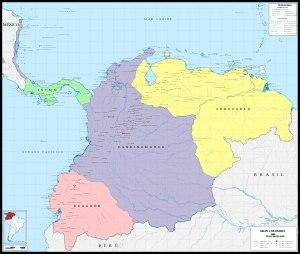
La Ley de División Territorial de la República de Colombia du 25 juin 1824 est une loi adoptée par le Sénat et la chambre des représentants de la Grande Colombie qui redéfinit la structure politico administrative de son territoire.
La Grande Colombie est un pays d’Amérique du Sud du XIXᵉ siècle. « Grande Colombie » est le nom actuellement utilisé pour désigner le pays alors officiellement dénommé République de Colombie de 1821 à 1831 pour la différencier de l'actuelle Colombie. Le pays est né de l'indépendance d'une partie de l'Amérique du Sud vis-à-vis de l'Espagne.